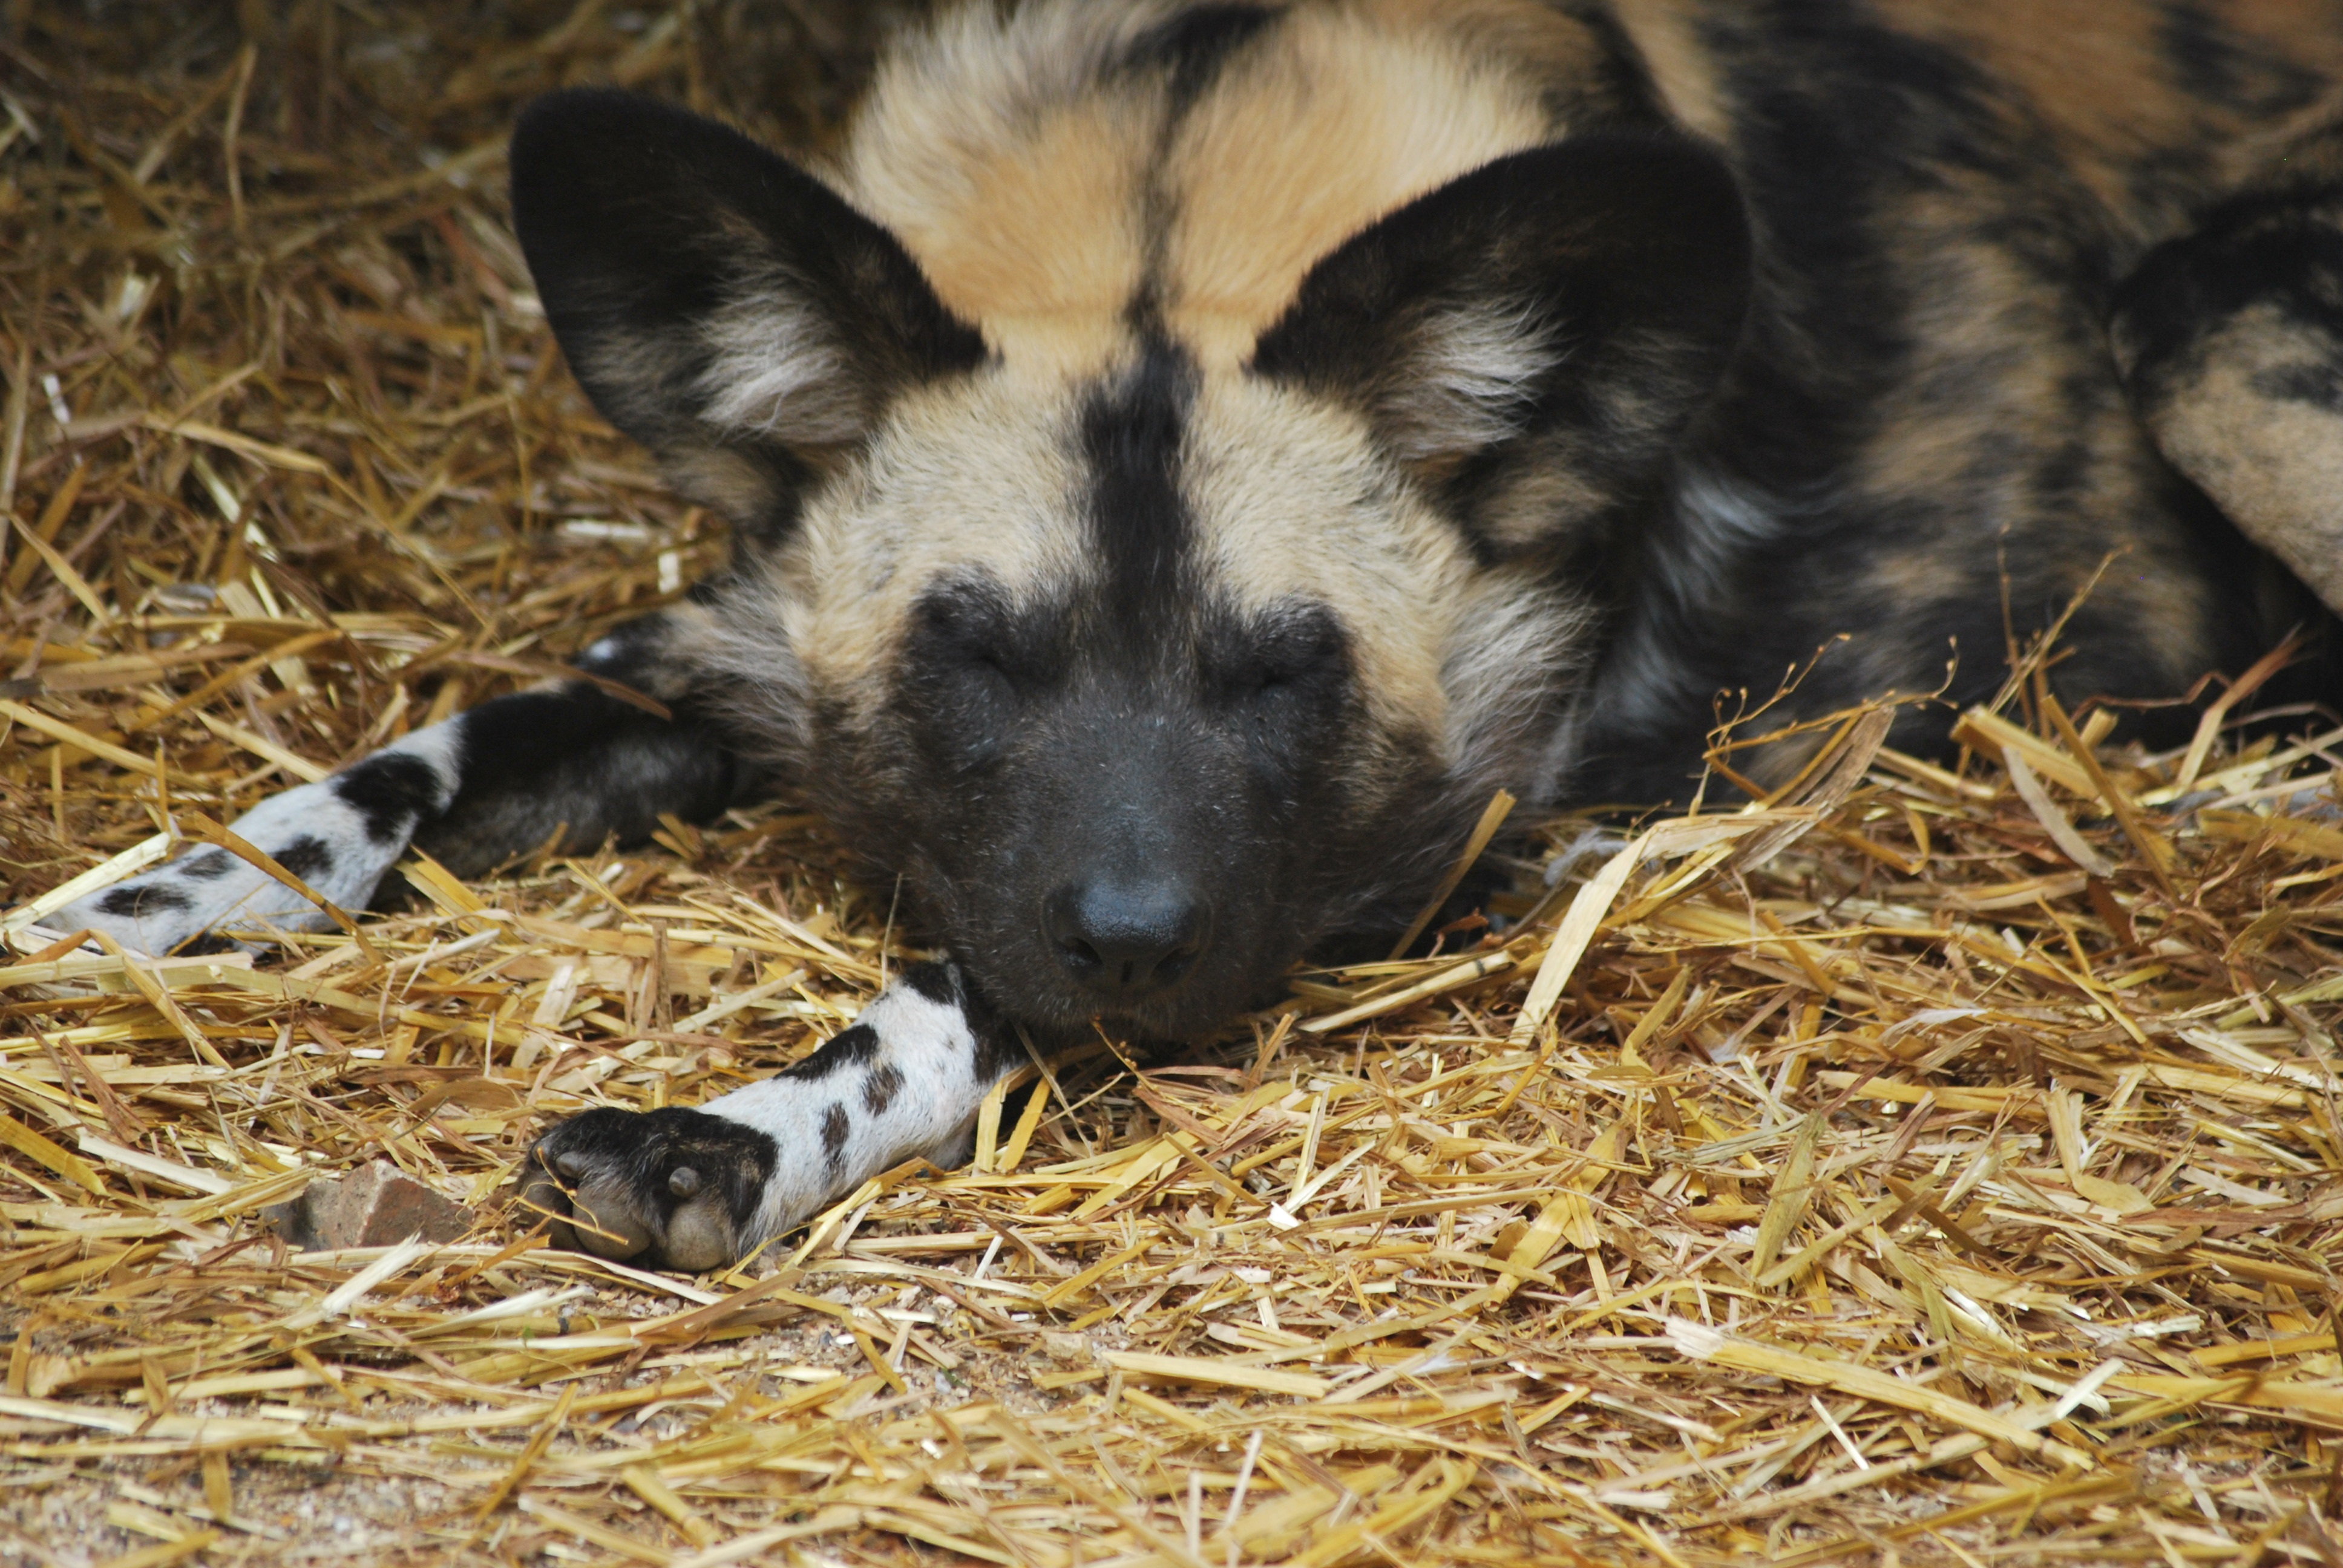
nature, wilderness, puppy, animal, wildlife, wild, zoo, natural, mammal, predator, fauna, national, savannah, ferocious, vertebrate, carnivore, hyena, scavenger, dog like mammal, lycaon pictus